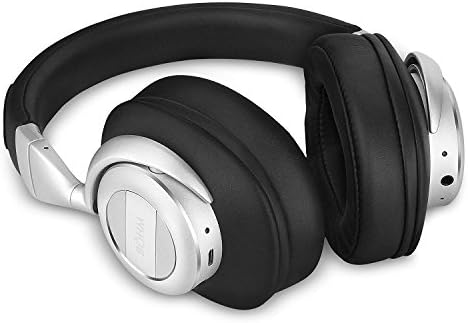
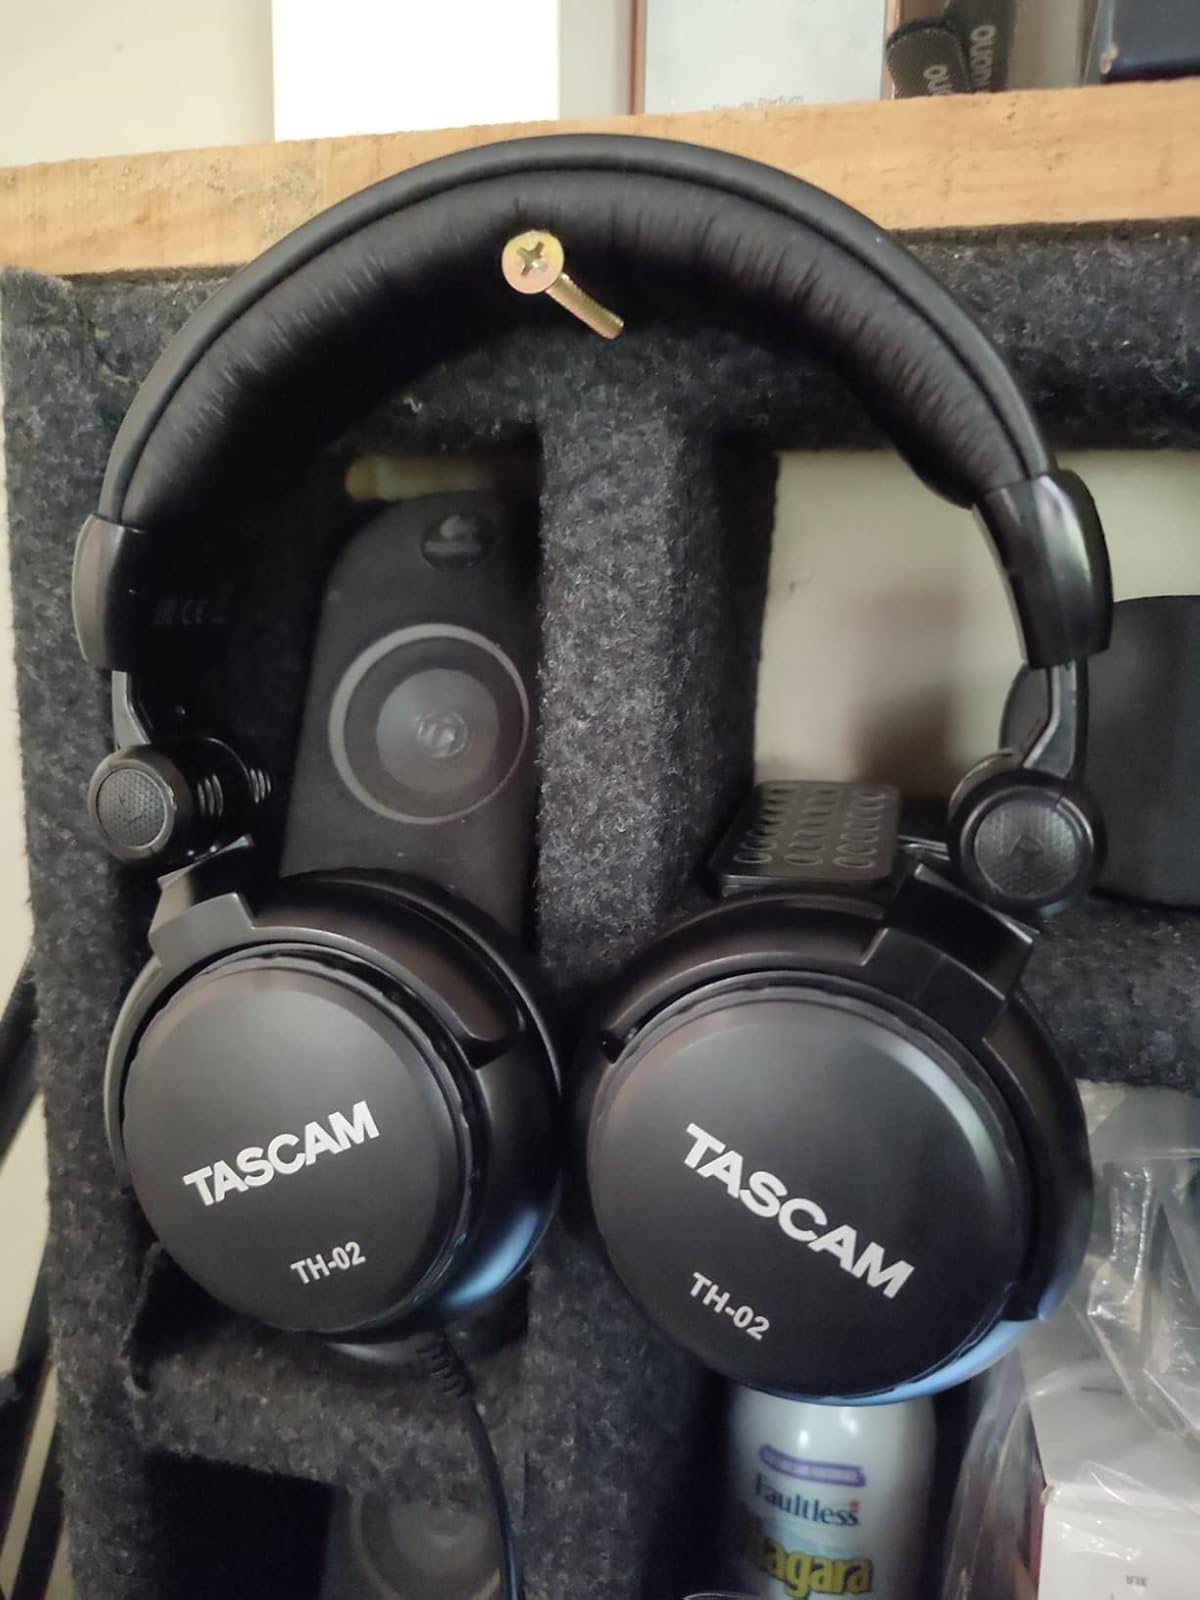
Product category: headphones
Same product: no